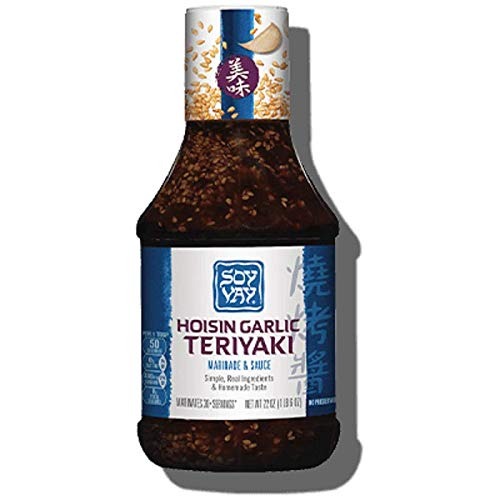
Item Name: Soy Vay Marinade and Sauce, Hoisin Garlic, 22 oz Pack of 6
Bullet Point 1: Six of 22 ounce bottles of Soy Vay Marinade and Sauce, Hoisin Garlic
Bullet Point 2: Classic exotic hoisin and savory garlic flavors
Bullet Point 3: Tastes great on chicken, beef, pork, fish, tofu and stir fry
Bullet Point 4: Use as a dipping sauce for a variety of appetizers,
Bullet Point 5: Kosher Certified
Product Description: Soy Vay, Hoisin, Garlic Marinade And Sauce, 22oz Bottle (Pack of 6)
Value: 6.0
Unit: Ounce

Price: 42.99